The Stars Are Shining

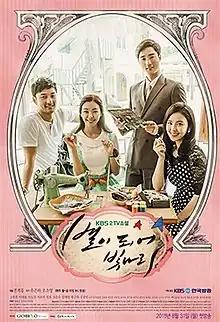
Promotional poster

The Stars Are Shining is a 2015 South Korea morning soap opera starring Go Won-hee, Lee Ha-yool, Seo Yoon-na, and Cha Do-jin. It aired on KBS2 from August 31, 2015, to February 26, 2016, on Mondays to Fridays at 09:00 (KST) to 09:45 (KST).